Norway

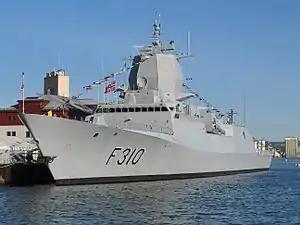
Royal Norwegian Navy "Fridtjof Nansen" class frigate

Norway's core territory comprises the western and northernmost portion of the Scandinavian Peninsula; the remote island of Jan Mayen and the archipelago of Svalbard are also included. The Antarctic Peter I Island and the sub-Antarctic Bouvet Island are dependent territories and thus not considered part of the Kingdom. Norway also claims a section of Antarctica known as Queen Maud Land. Norwegian possessions in the North Atlantic, Faroe Islands, Greenland, and Iceland, remained Danish when Norway was passed to Sweden at the Treaty of Kiel. Norway also comprised Bohuslän until 1658, Jämtland and Härjedalen until 1645, Shetland and Orkney until 1468, and the Hebrides and Isle of Man until the Treaty of Perth in 1266.